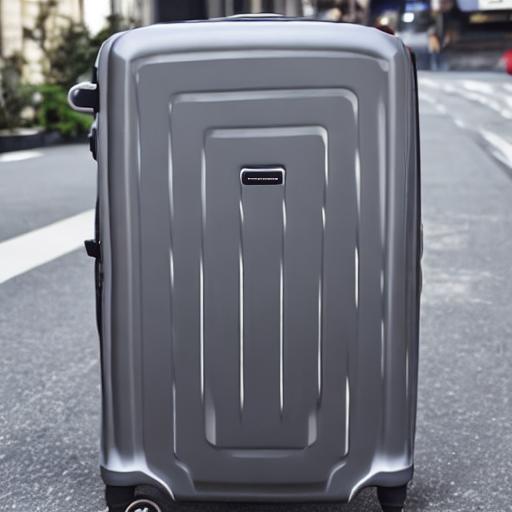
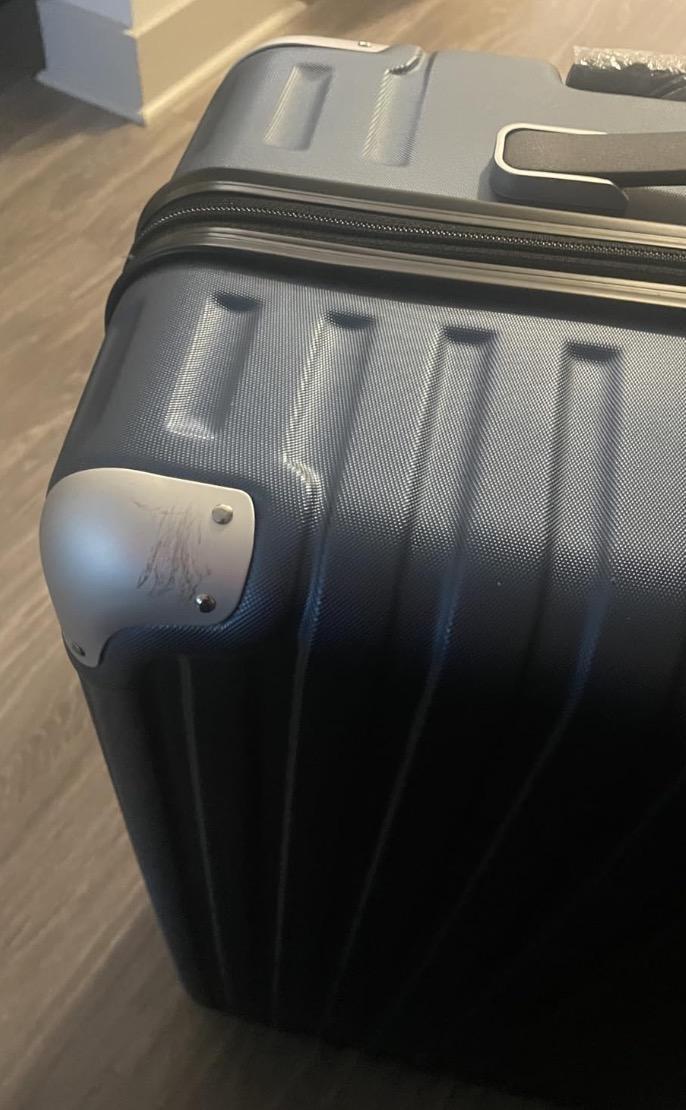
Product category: items_tea
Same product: no